Miki Endo

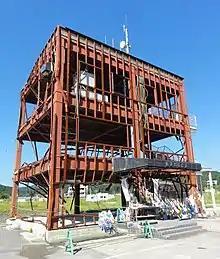
The remnants of the Crisis Management Department Building where Miki Endo was swept away by the tsunami.

During the 2011 Tōhoku earthquake and tsunami she remained at her post on the second floor of the three-storey Crisis Management Center continuing to broadcast warnings and alerts over the community loudspeaker system as the tsunami swept over the building, silencing the loudspeakers, killing her, and overwhelming the town. Of the approximately 40 people who fled to the roof of the building, only 11 survived, by clinging to the rooftop antenna.